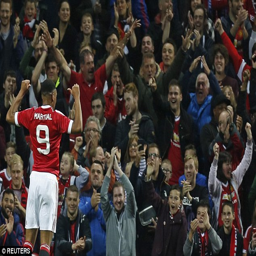
fans will be able to apply for a visa by visiting soccer pitch rather than filming location